Fifth Ward, Houston

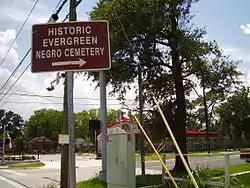

In its initial history, it was Mexican, the Fifth Ward had many ethnic groups. Large numbers of the residents were Irish and Jews; the latter had fled pogroms in Russia and Eastern Europe, and lived mostly in the eastern parts, while the former lived mainly in the north. Richard West of the "Texas Monthly" characterized the early Fifth Ward as being "prosperous".